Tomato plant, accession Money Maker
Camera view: bottom (45 deg); turntable rotation: 0 degrees
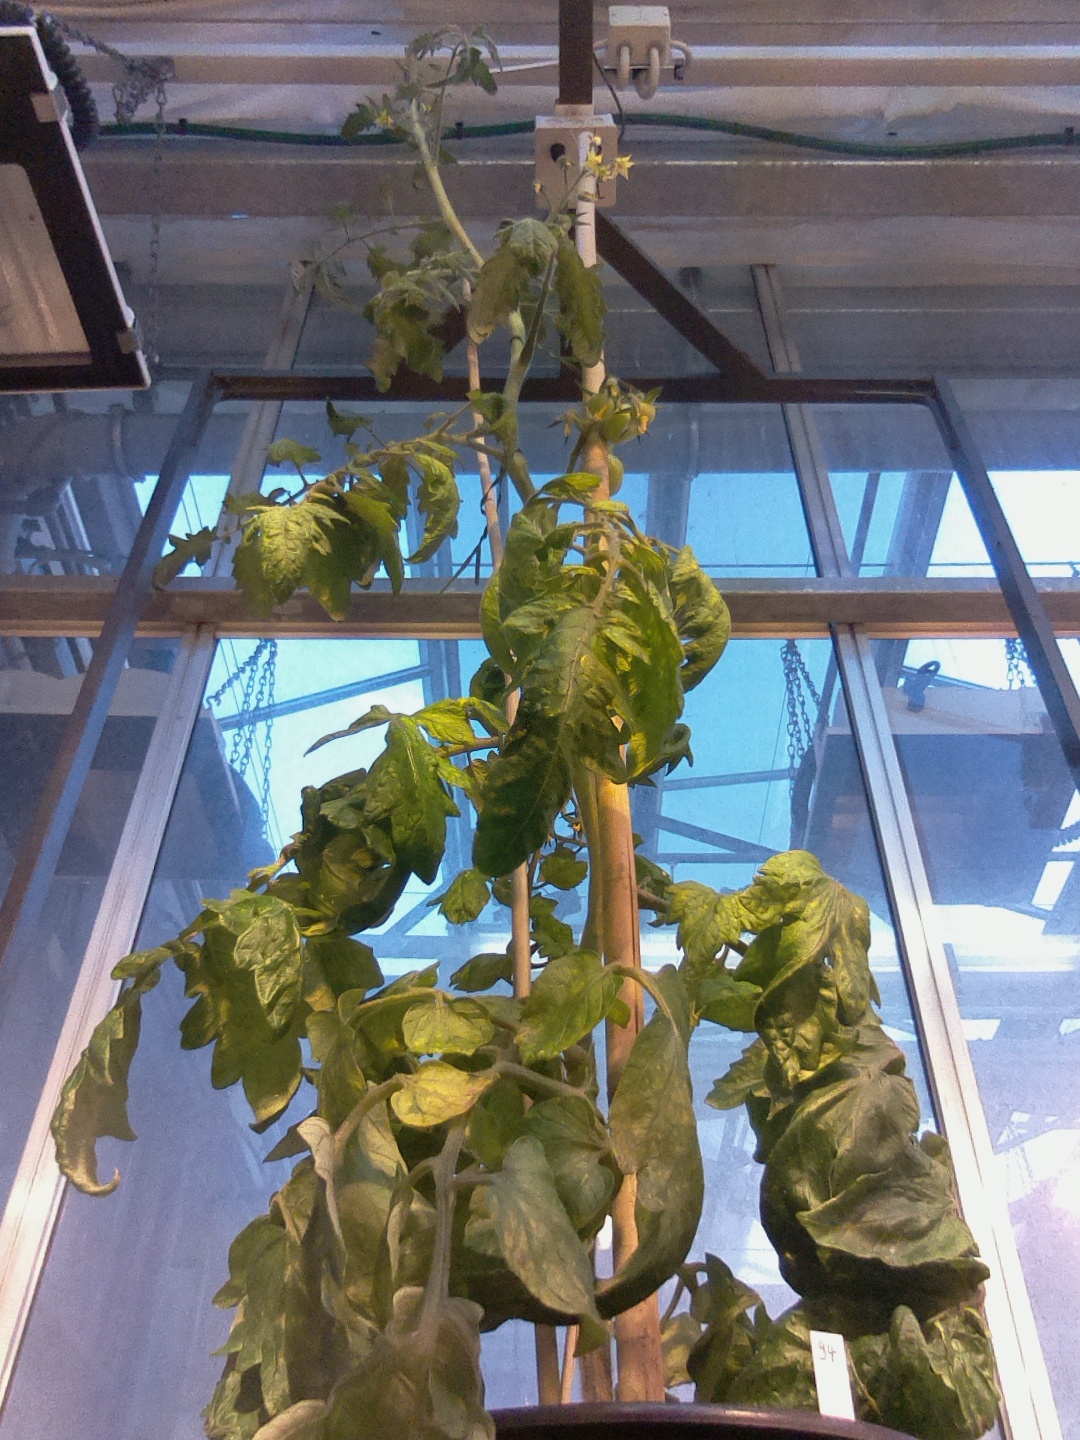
BBCH growth stage 74: 40%-50% of final fruit size